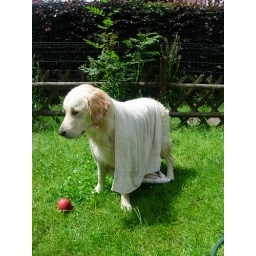
Alix is a female golden retriever and a service dog in training. Picture taken by her foster family.